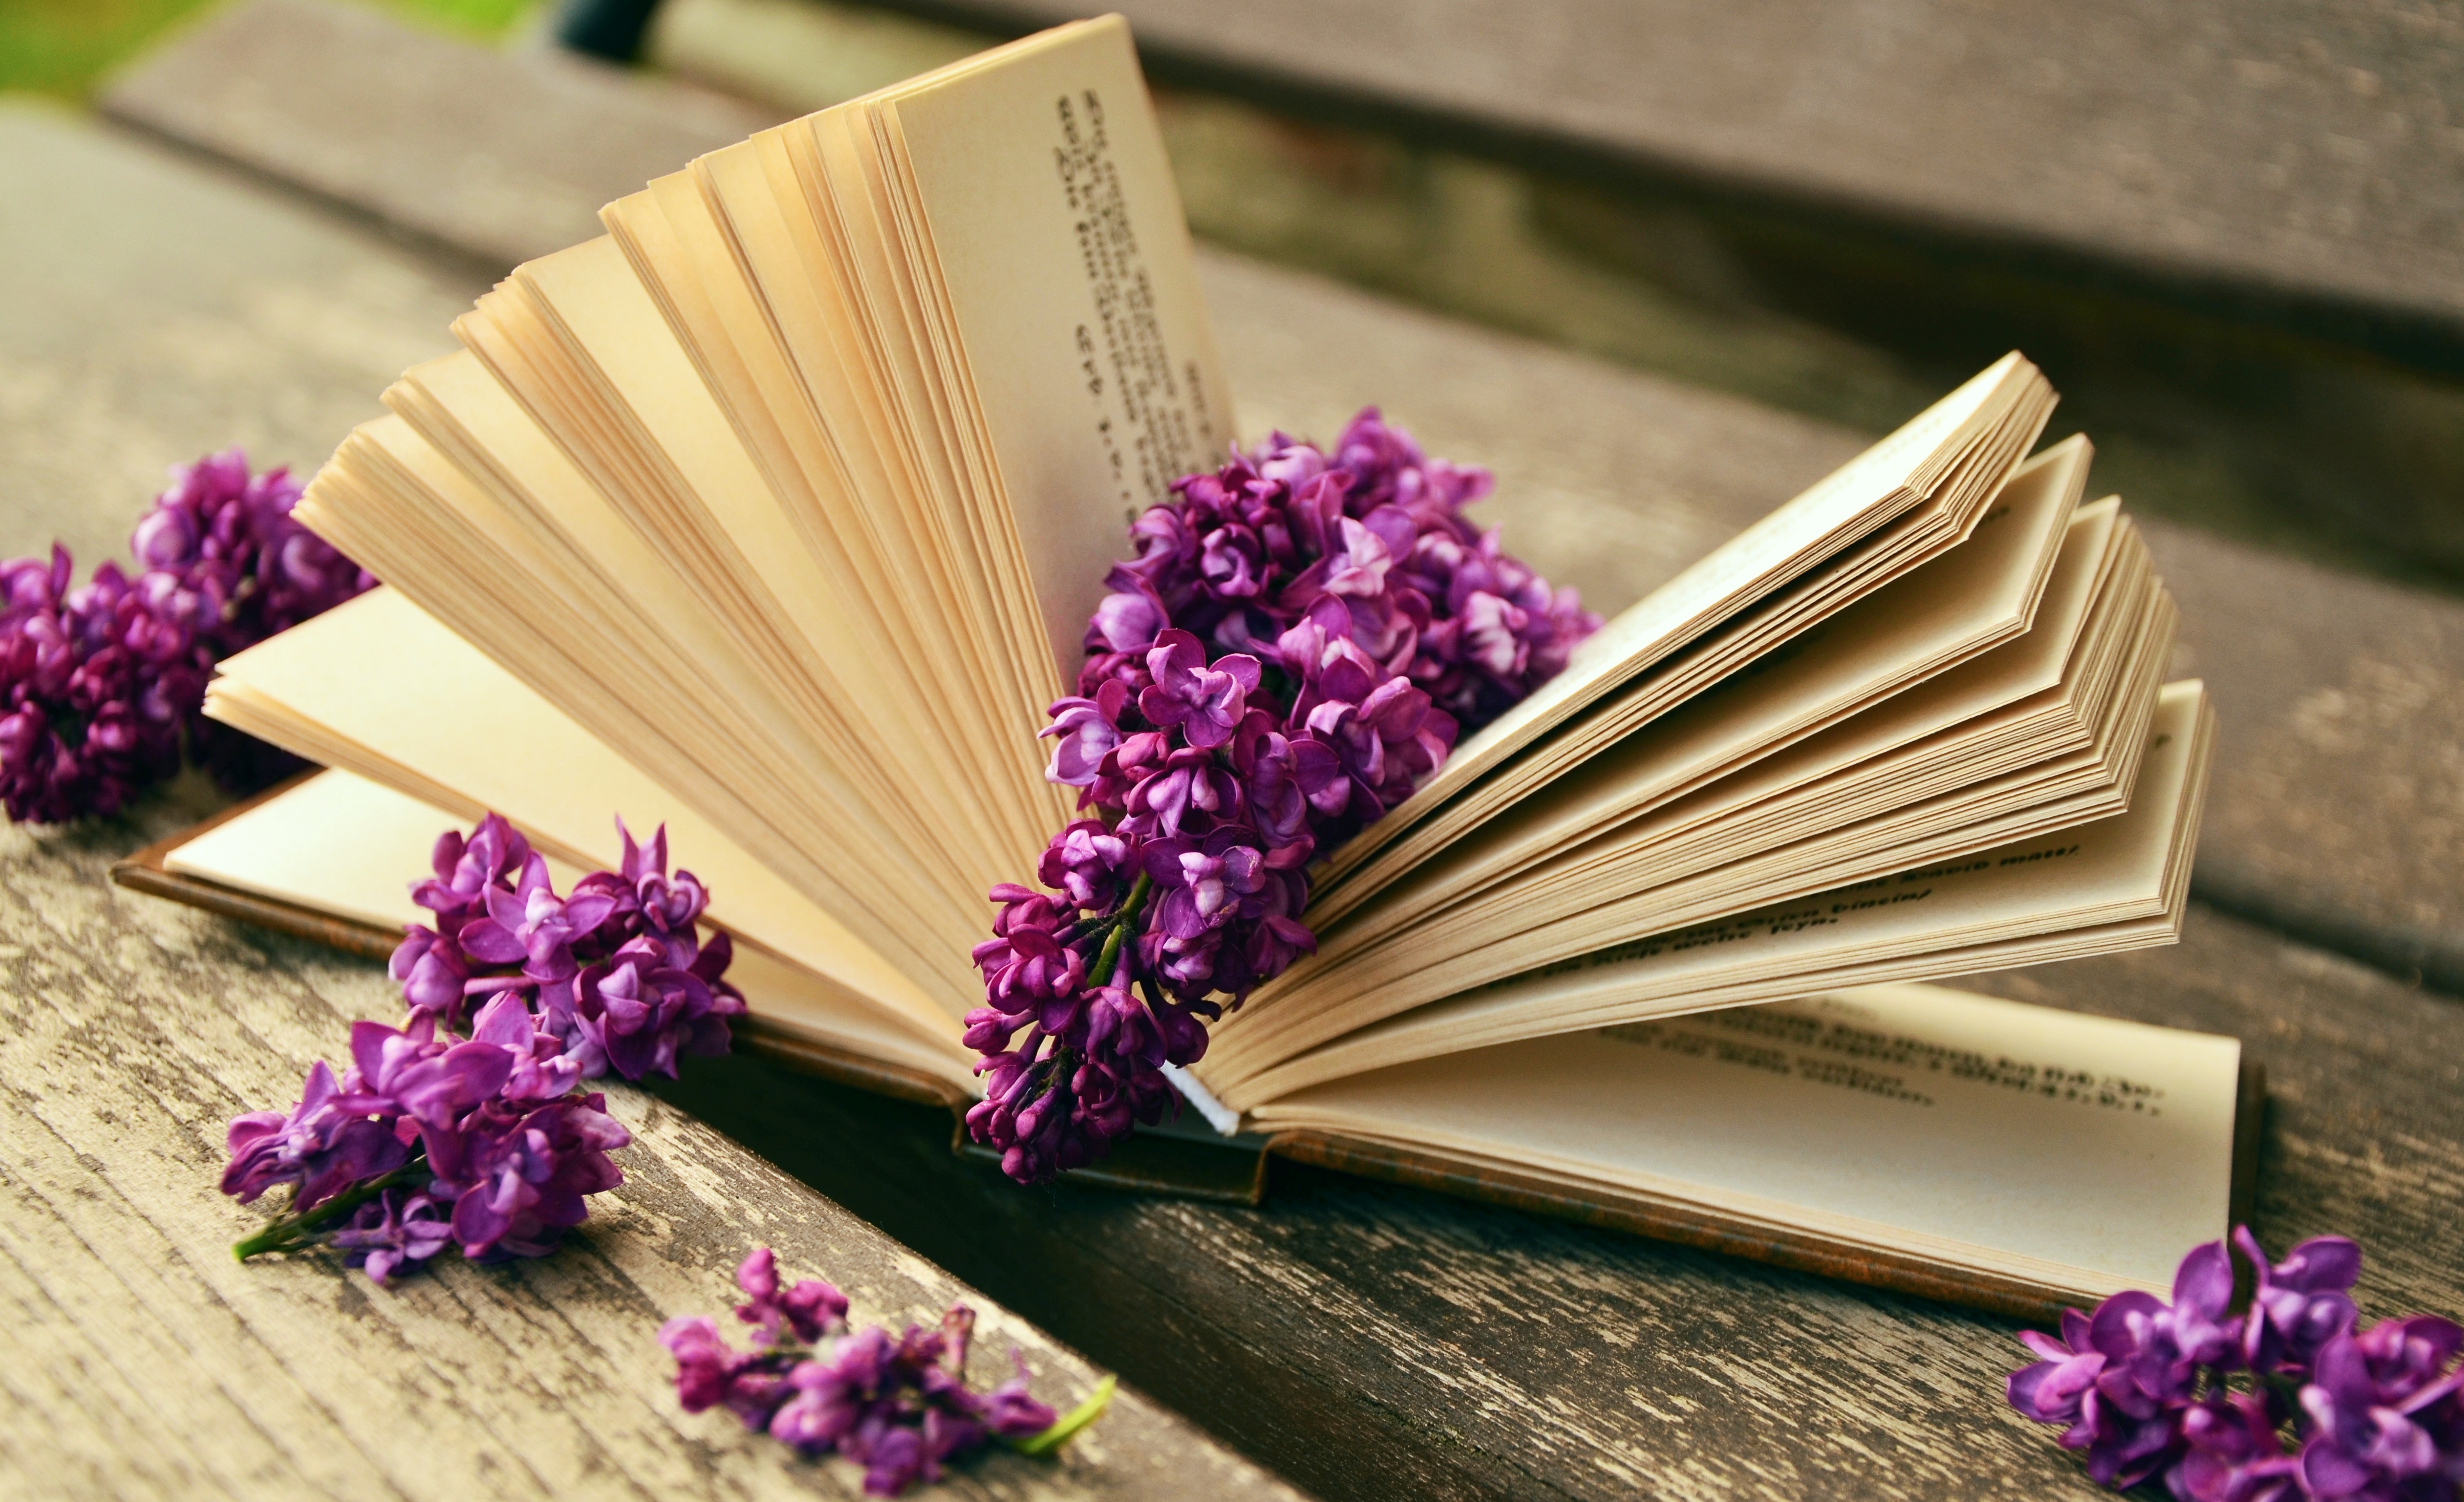
book, read, open, flower, purple, petal, old, relax, rest, paper, still life, lavender, art, bank, literature, violet, lilac, browse, book pages, scrolled